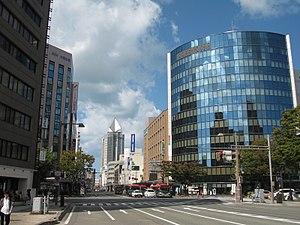
Chūō est l'un des 8 arrondissements de la ville de Niigata au Japon. Il est situé au centre nord de la ville, au bord de la mer du Japon.